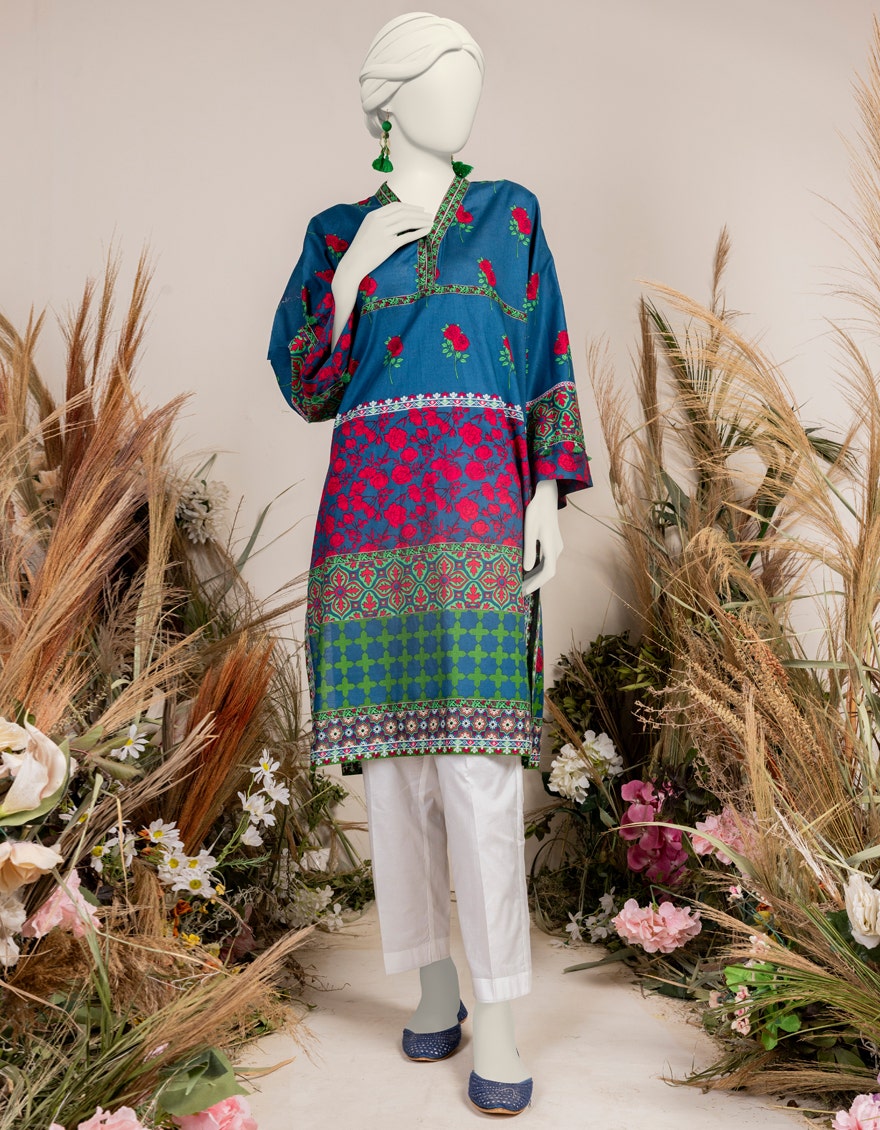
blue multi kurta pants